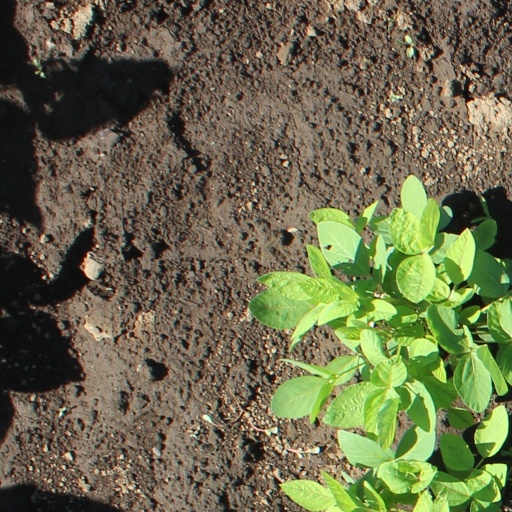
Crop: soybean